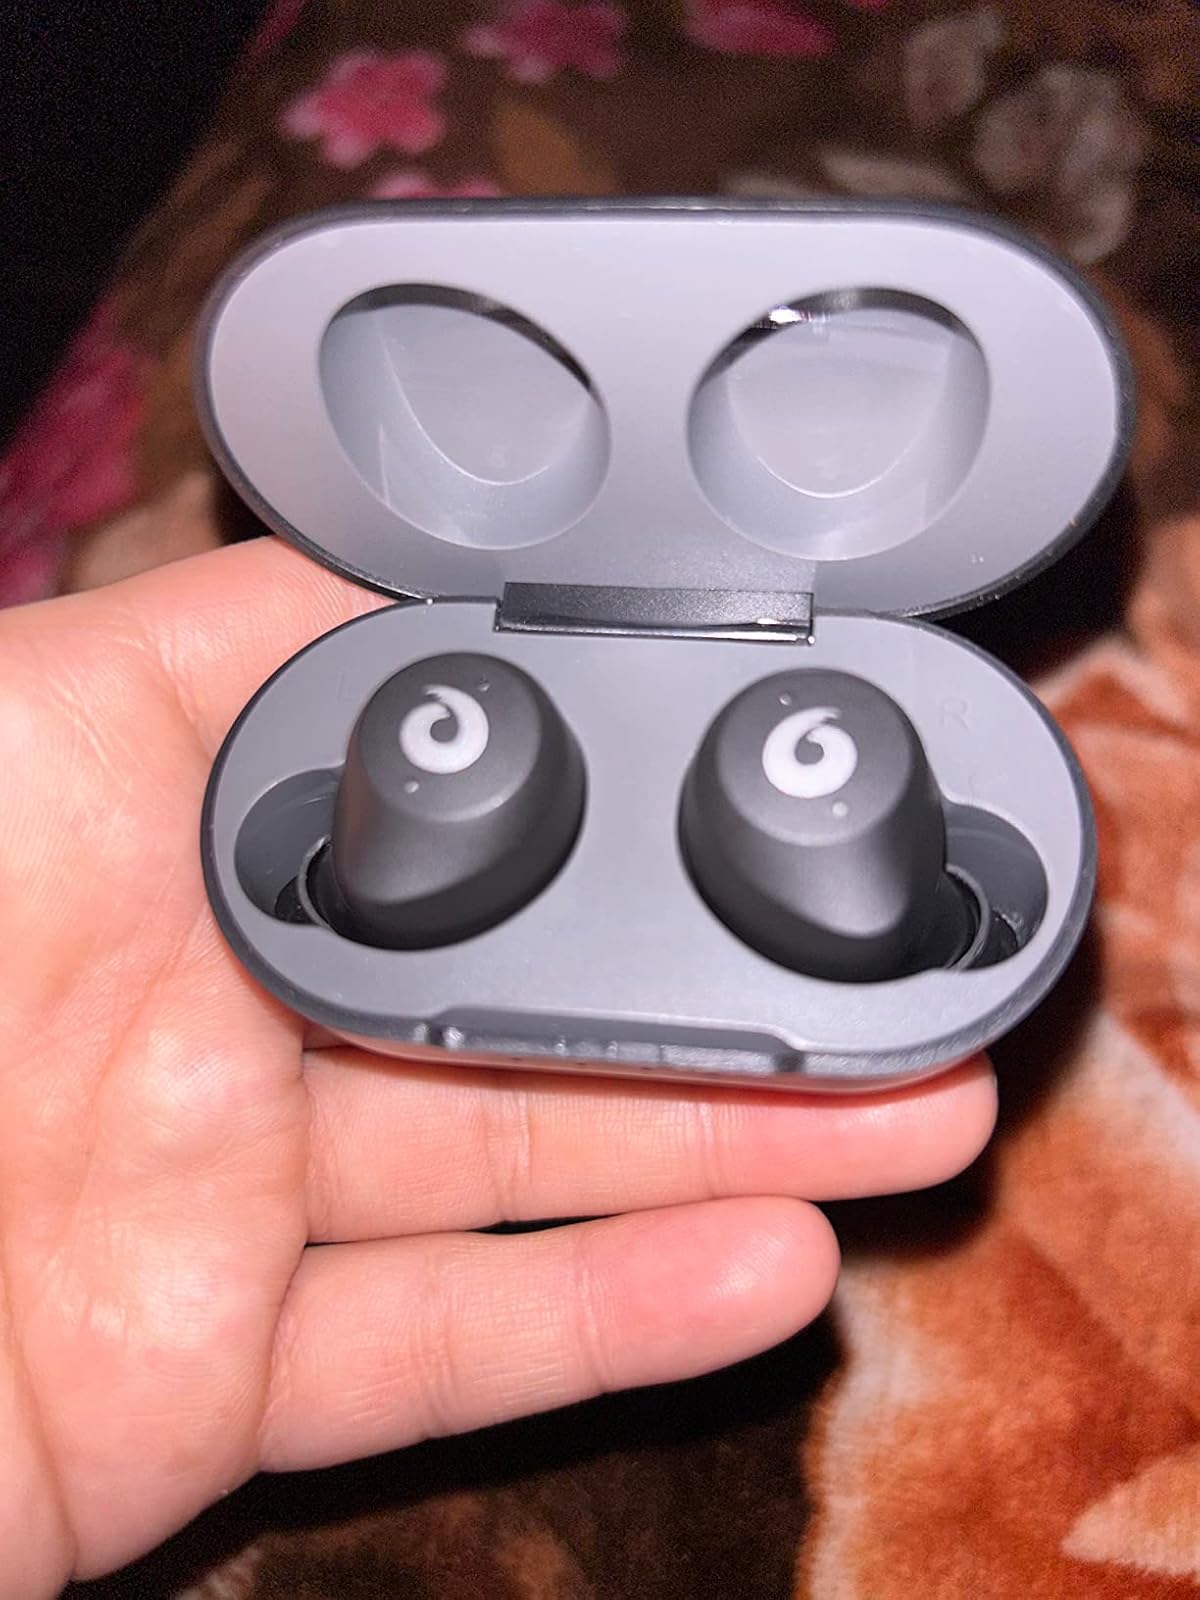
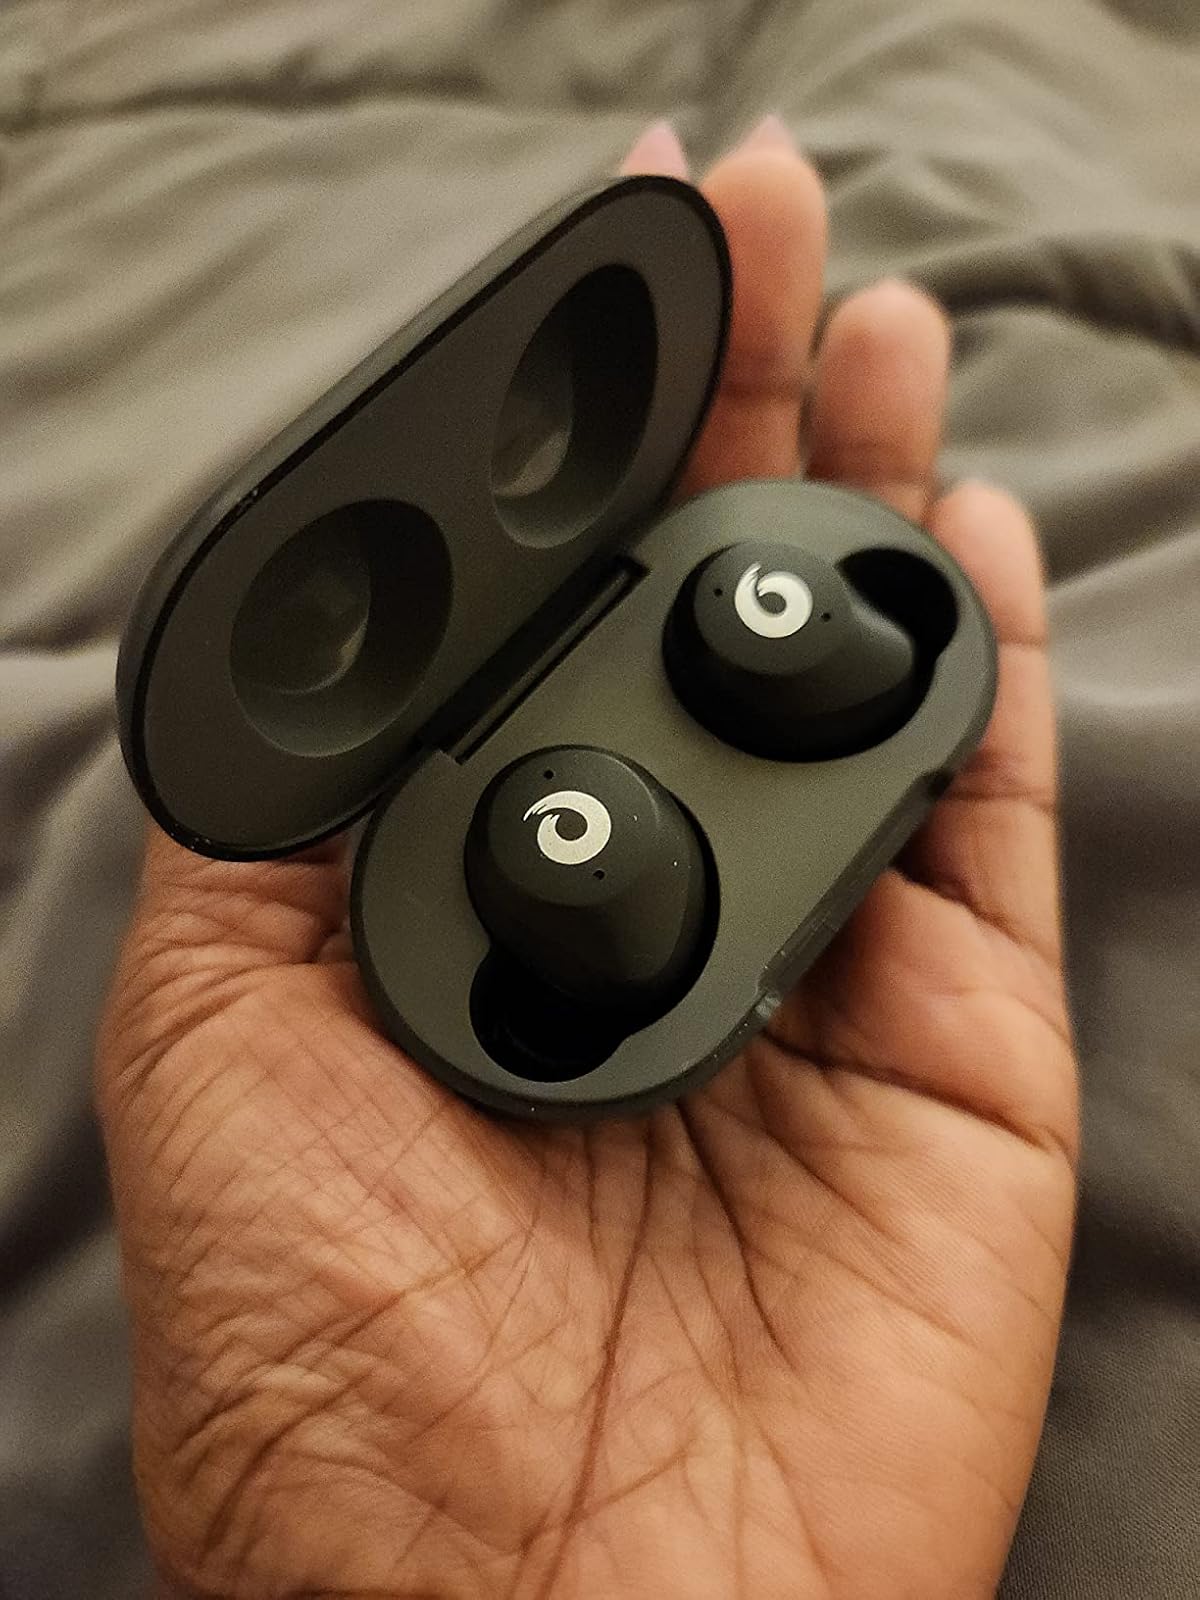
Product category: earbuds
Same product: yes